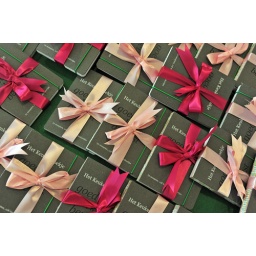
Het KeukenboekjeA book by Nelleke van Lindonk and Clara ten Houte de Lange